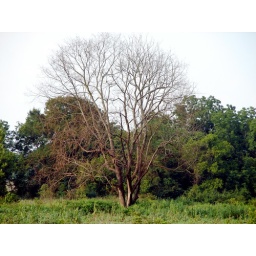
An old tree out in a field that caught my eye.